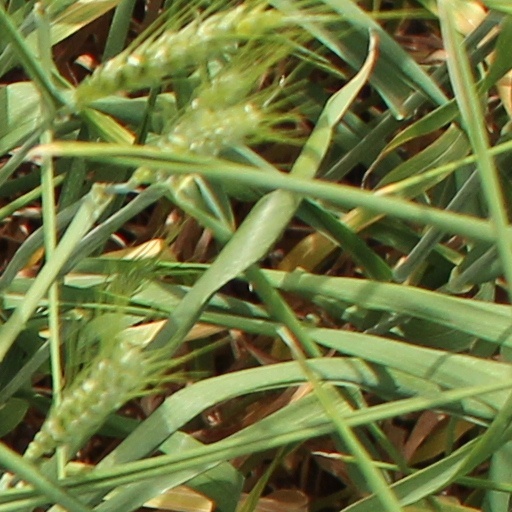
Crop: wheat